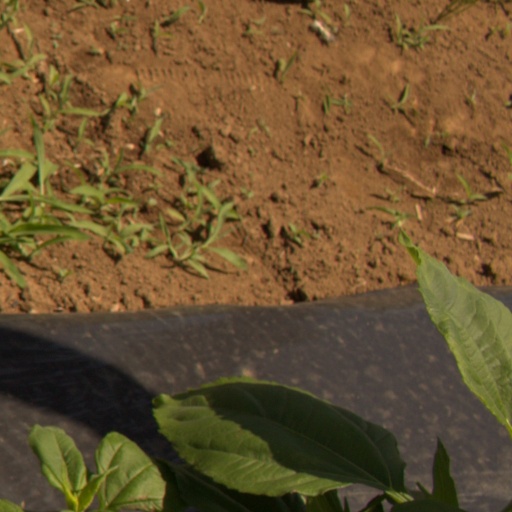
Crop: Jerusalem artichoke